List of municipalities in Quebec

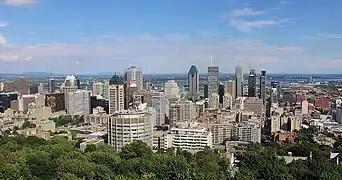
A view of downtown Montreal, Quebec's most populous municipality

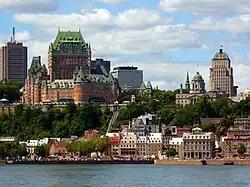
Quebec City, the provincial capital and second-largest municipality in Quebec by population

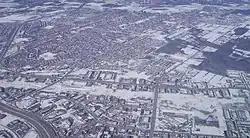
Aerial view of Laval, a suburb of Montreal and Quebec's third-most populous municipality

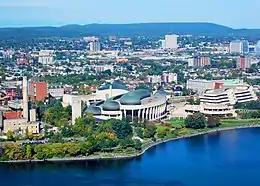
A view of downtown Gatineau, Quebec's fourth-largest municipality by population

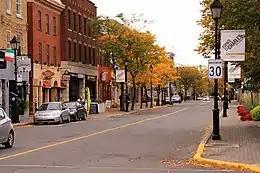
A street in central Longueuil, a suburb of Montreal and Quebec's fifth-largest municipality by population

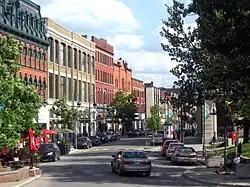
A streetscape in downtown Sherbrooke, Quebec's sixth-most populous municipality

Quebec is the second-most populous province in Canada with 8,501,833 residents as of 2021 and is the largest in land area at . For statistical purposes, the province is divided into 1,282 census subdivisions, which are municipalities and equivalents. Quebec's 1,218 municipalities include 87 regional county municipalities at the level and 1,131 local municipalities ( of its census subdivisions). Generally, most local municipalities, as well as some unorganized territories, are nested within regional county municipalities. The 1,218 municipalities are directly responsible for the provision of public transit, fire protection, potable water, water purification, and waste management services to its residents. They also share responsibility with the province in the provision of housing, road networks, police protection, recreation and culture, parks and natural spaces, and land use planning and development.